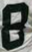
Number: 8